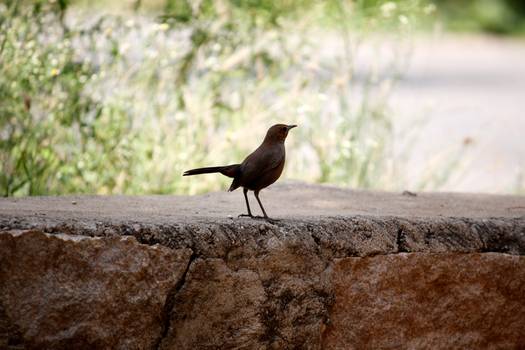
Label: No Watermark